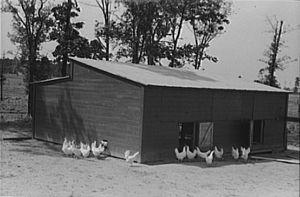
Un poulailler est un bâtiment d'élevage de volaille, en particulier de poules, de taille modeste. Le terme peut désigner également l'enclos d'élevage à ciel ouvert pour les gallinaces. Les volailles aiment vivre à l'extérieur mais le poulailler procure un abri contre la neige, les prédateurs et pour la nuit. Chaque poule doit pouvoir disposer d'au minimum 0,5 m² de bâtiment.